Palazzo Vecchio

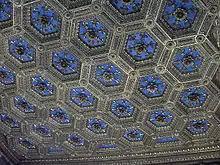
Ceiling with "fleurs-de-lis"

The Salone dei Cinquecento ("Hall of the Five Hundred") is the largest and most imposing chamber in the Palazzo Vecchio. It measures approximately 52 meters (170 feet) in length, 23 meters (75 feet) in width, and 18 meters (59 feet) in height. However, another source reports slightly different dimensions, with a width of 22.15 meters and lengths of 51.61 meters along the east wall and 53.47 meters along the west wall.